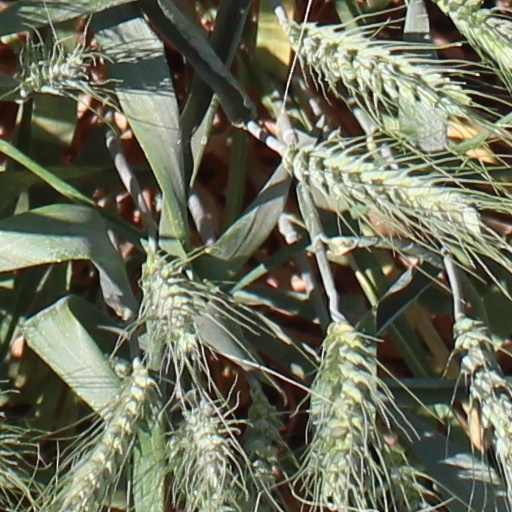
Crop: wheat